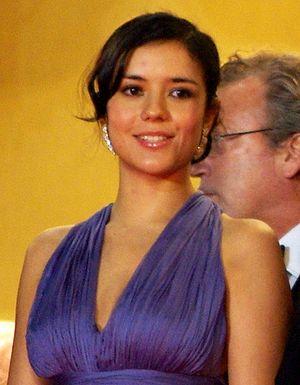
Catalina Sandino Moreno, née le 19 avril 1981 à Bogota, est une actrice colombienne.